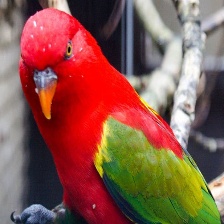
Species: CHATTERING LORY
Scientific name: LORIUS GARRULUS
ImageNet parent category: lorikeet